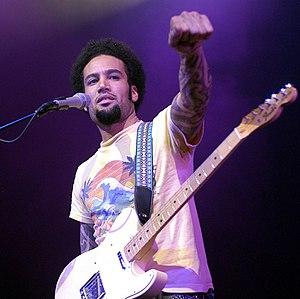
Ben Harper, au Métropolis (Montréal) lors du Festival International de Jazz de Montréal en 2003. Photo par Victor Diaz Lamich. Italiano: Ben Harper, Métropolis (Montréal) mentre il Festival International de Jazz de Montréal nel 2003. Foto di Victor Diaz Lamich.
Benjamin Chase Harper dit Ben Harper est un guitariste, auteur, compositeur et chanteur américain, accompagné de différents groupes avec lesquels il pratique une musique mêlant les influences folk, blues, gospel, rock, funk et reggae. Depuis 2008, Ben Harper s'est lancé dans un nouveau projet musical vers un son plus rock au sein du groupe Relentless Seven. À partir de 2015, il joue de nouveau avec The Innocent Criminals.
Victor Diaz Lamich est un photographe professionnel québécois d'origine chilienne.